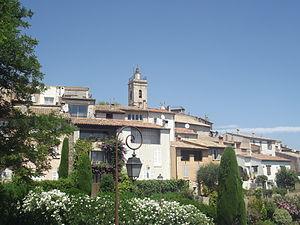
Mougins est une commune française du département des Alpes-Maritimes, en région Provence-Alpes-Côte d'Azur.